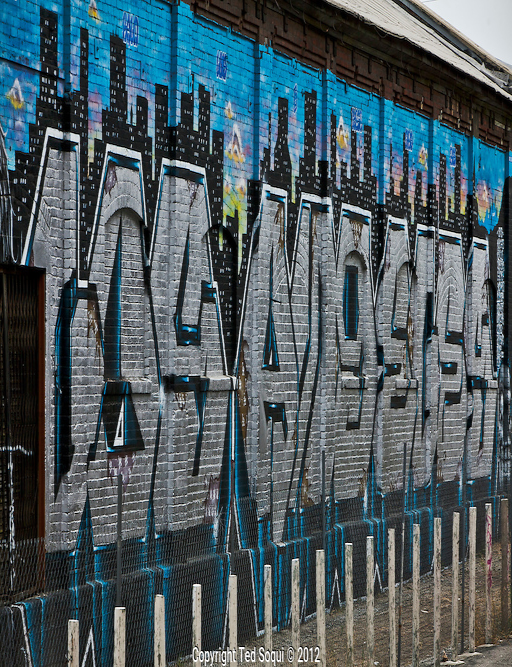
neighborhood displays some of the world 's best graffiti art .